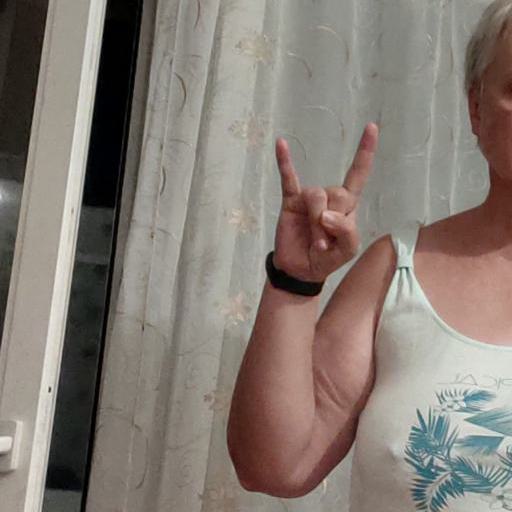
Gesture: rock